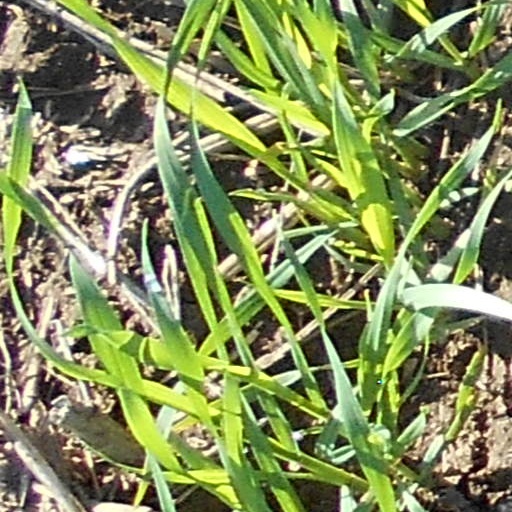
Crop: wheat